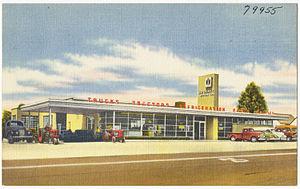
International trucks est un fabricant de camions, appartenant au groupe Navistar. Son siège social est situé à Chicago.